Gideon Elliott

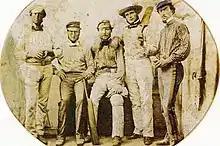
Gideon Elliott (far left)

Gideon Elliott (17 April 1828 – 15 February 1869) was an Australian cricketer. He played nine first-class cricket matches for Victoria. In February 1858, in a match against Tasmania, he took nine wickets in the first innings. He bowled 19 overs, including 17 maidens, conceding just two runs.